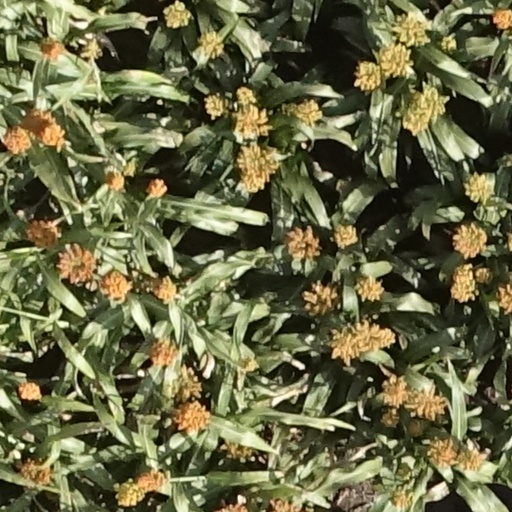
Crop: sorghum